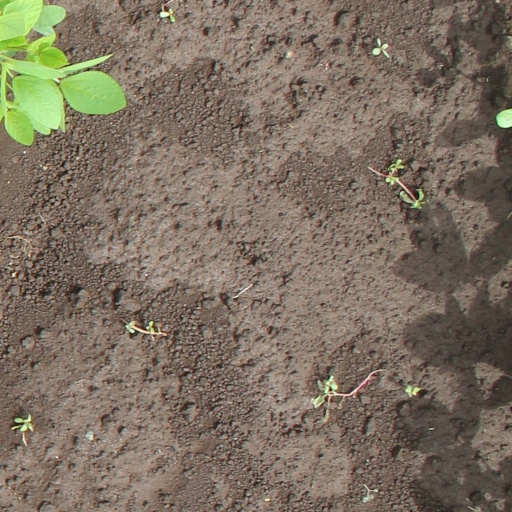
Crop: soybean